Describe the emotion expressed in this image:  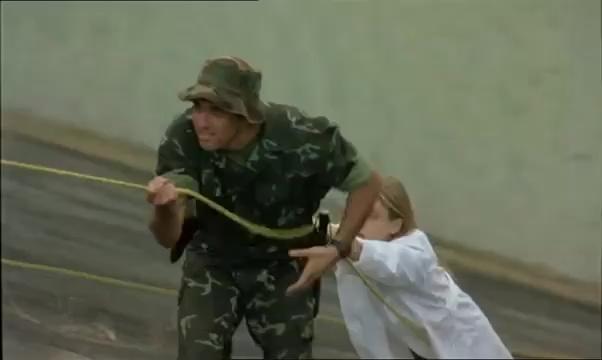
This person displays Pain, valence and arousal with low intensity.